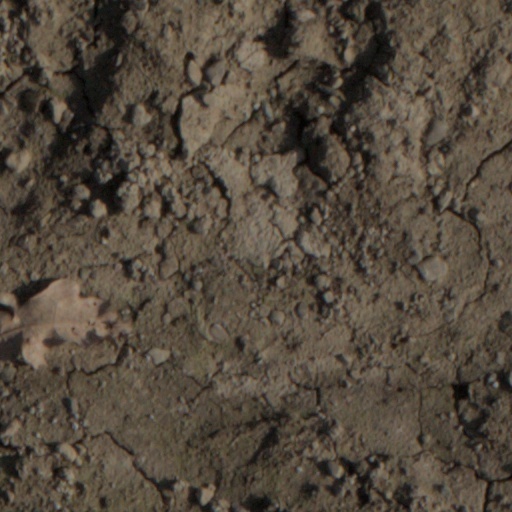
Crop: wheat